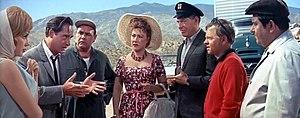
Un monde fou, fou, fou, fou est un film américain réalisé par Stanley Kramer et sorti en 1963.